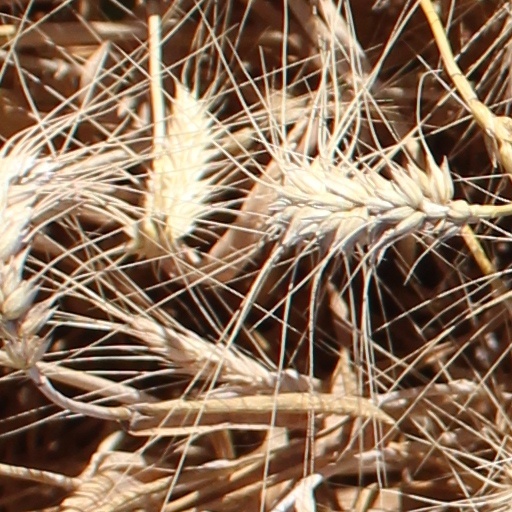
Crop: wheat